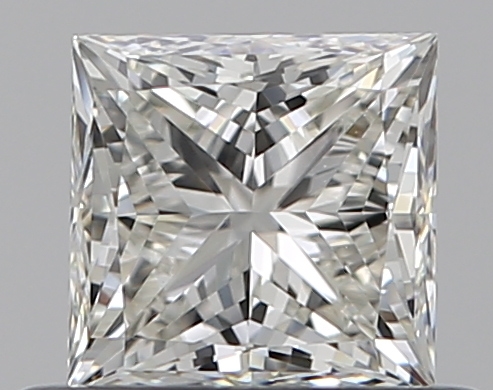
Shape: princess
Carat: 0.51
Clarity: VS1
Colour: J
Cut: EX
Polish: EX
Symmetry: VG
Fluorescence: M
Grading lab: GIA
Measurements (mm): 4.3 x 4.24 x 3.09